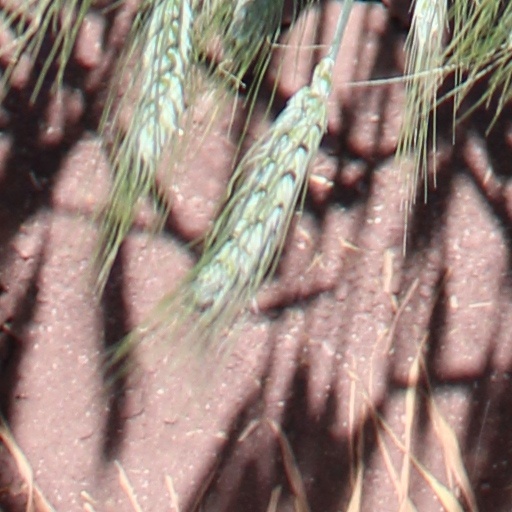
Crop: wheat